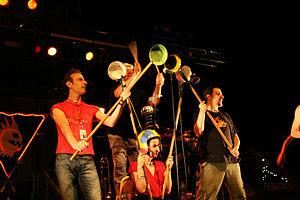
Raoul Petite est un groupe de rock français créé en 1979 à Apt dans le Luberon.